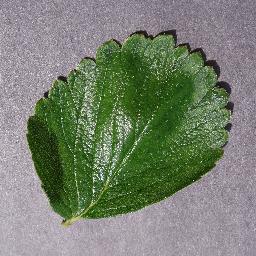
Label: Strawberry___healthy